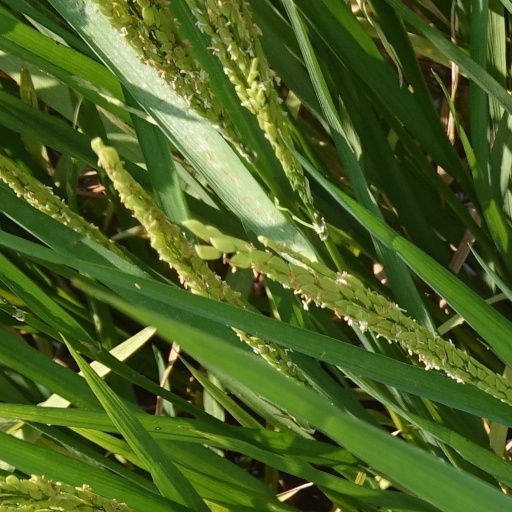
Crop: rice